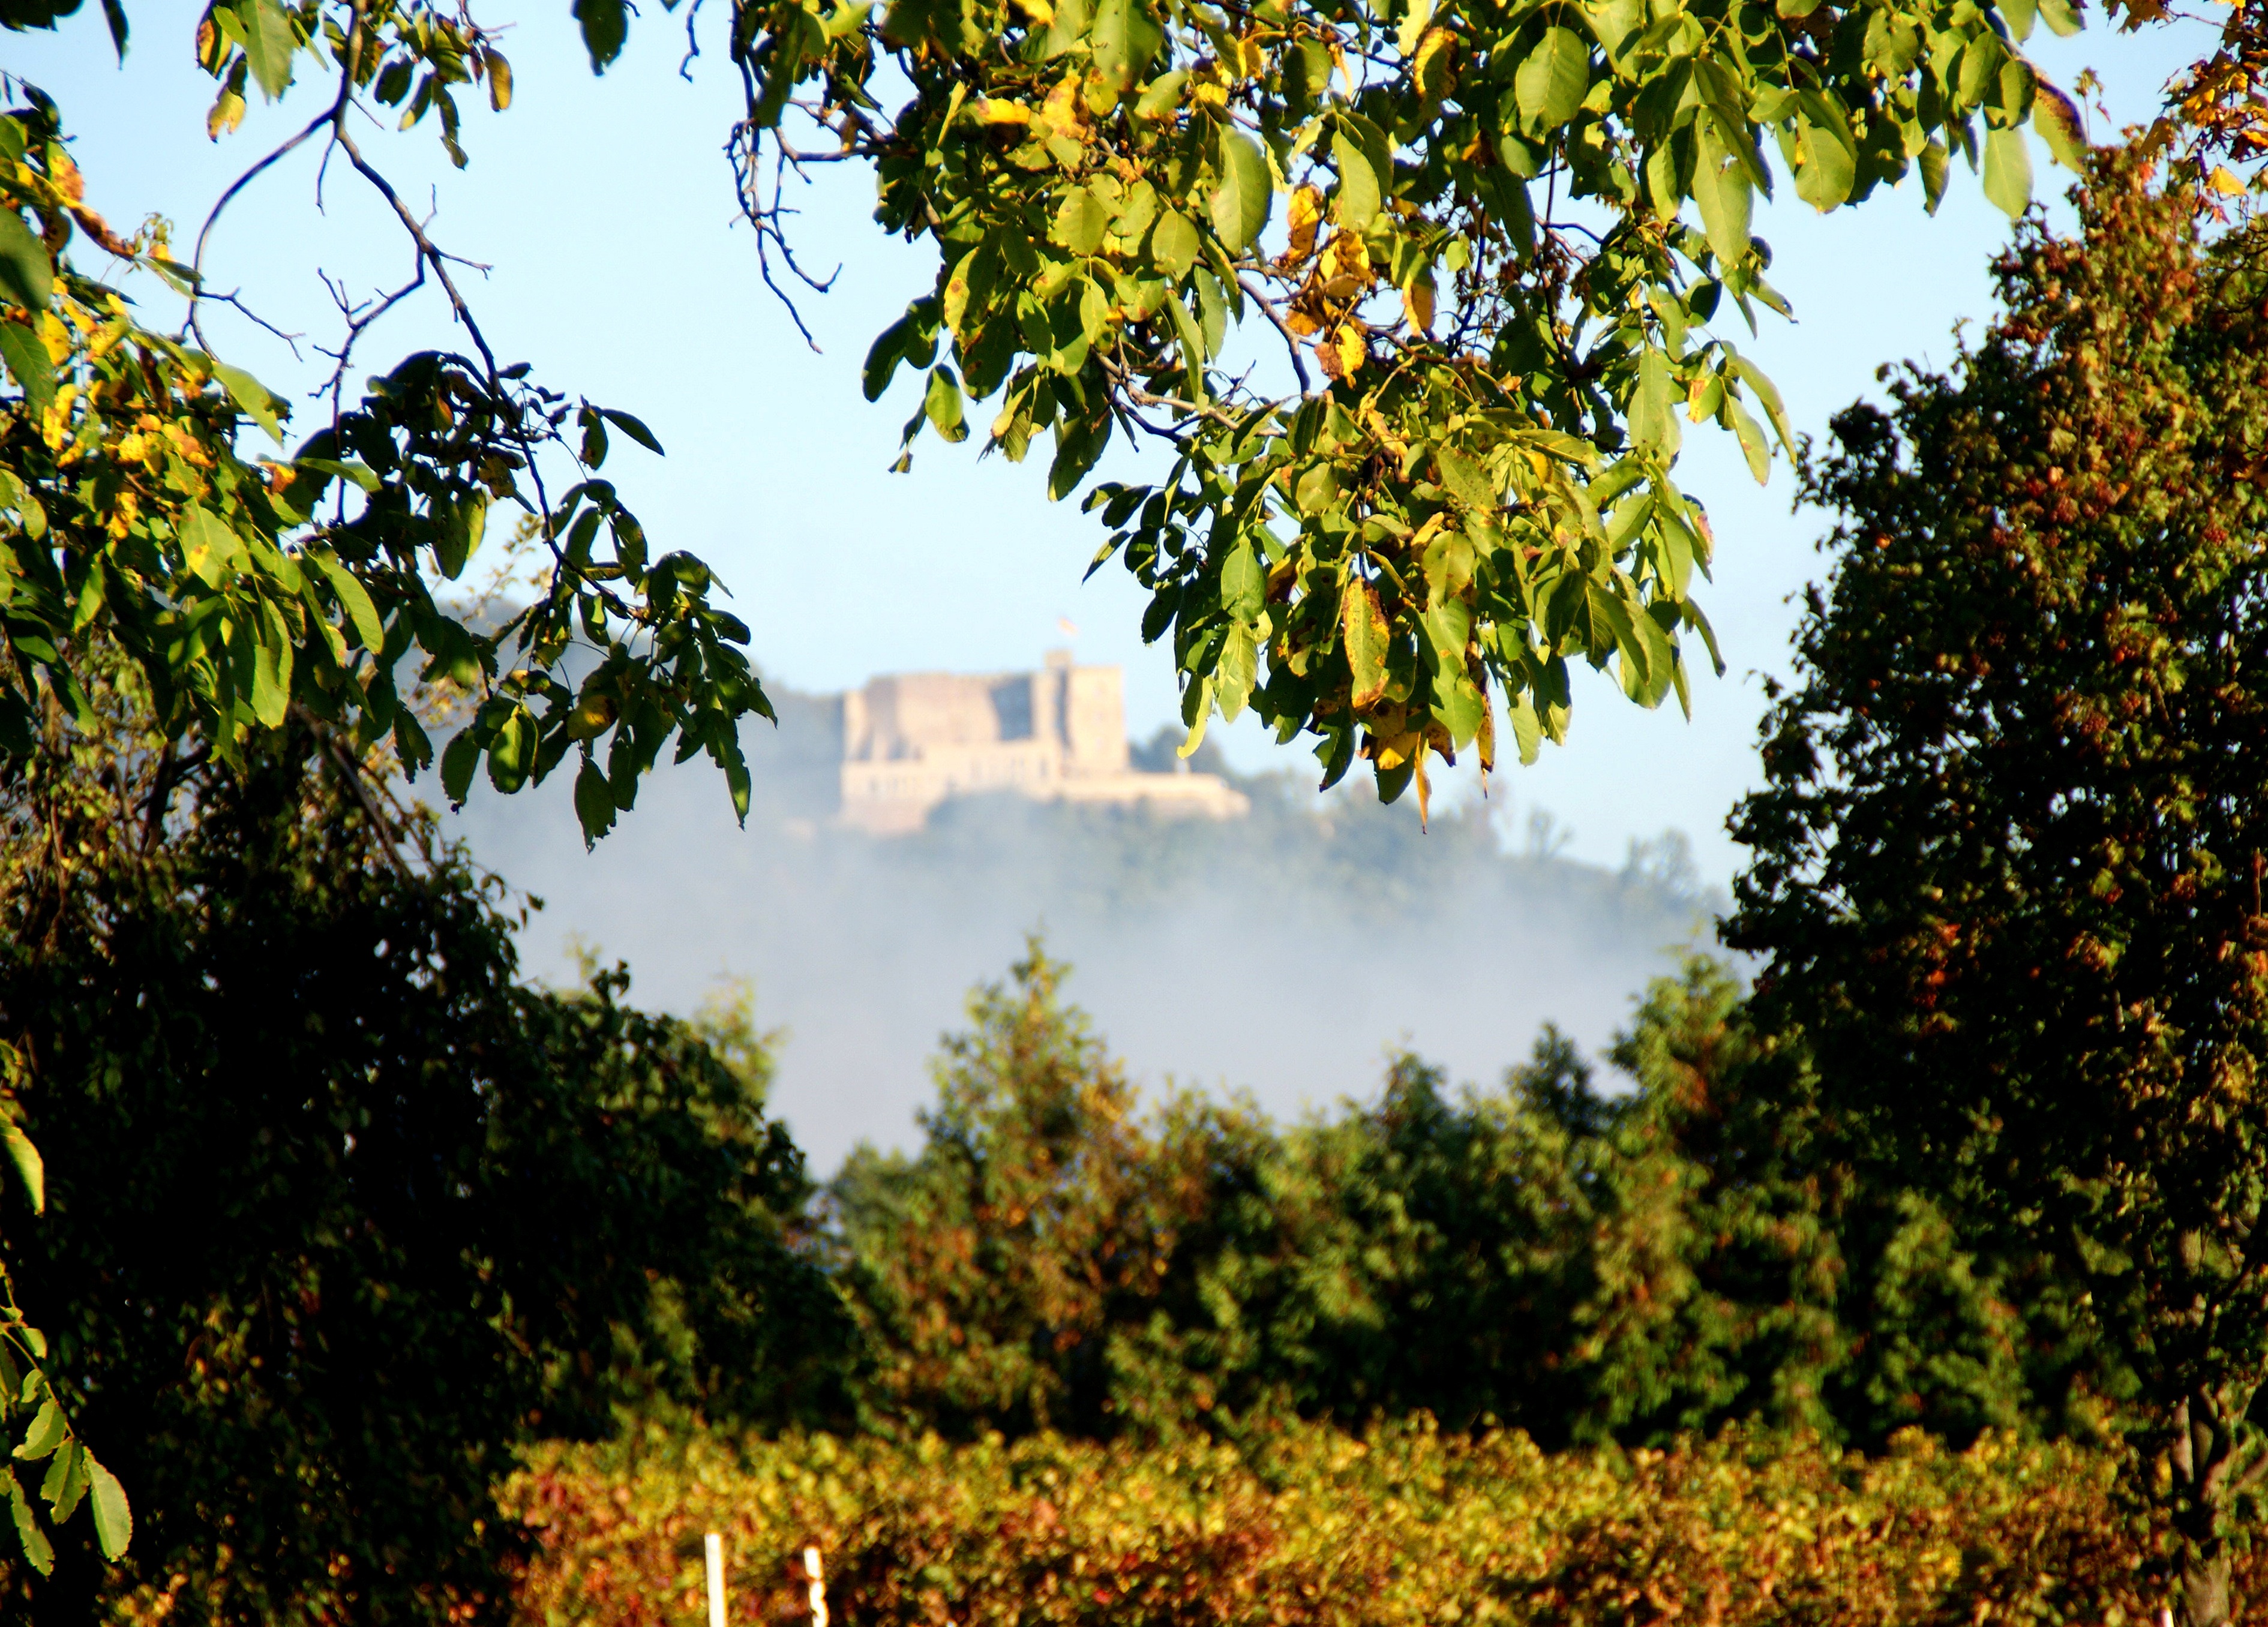
landscape, tree, nature, forest, branch, plant, fog, meadow, sunlight, morning, leaf, hill, flower, home, idyllic, rural, jungle, autumn, botany, flora, season, trees, grassland, vegetation, rainforest, woodland, habitat, mood, in the free, natural environment, woody plant